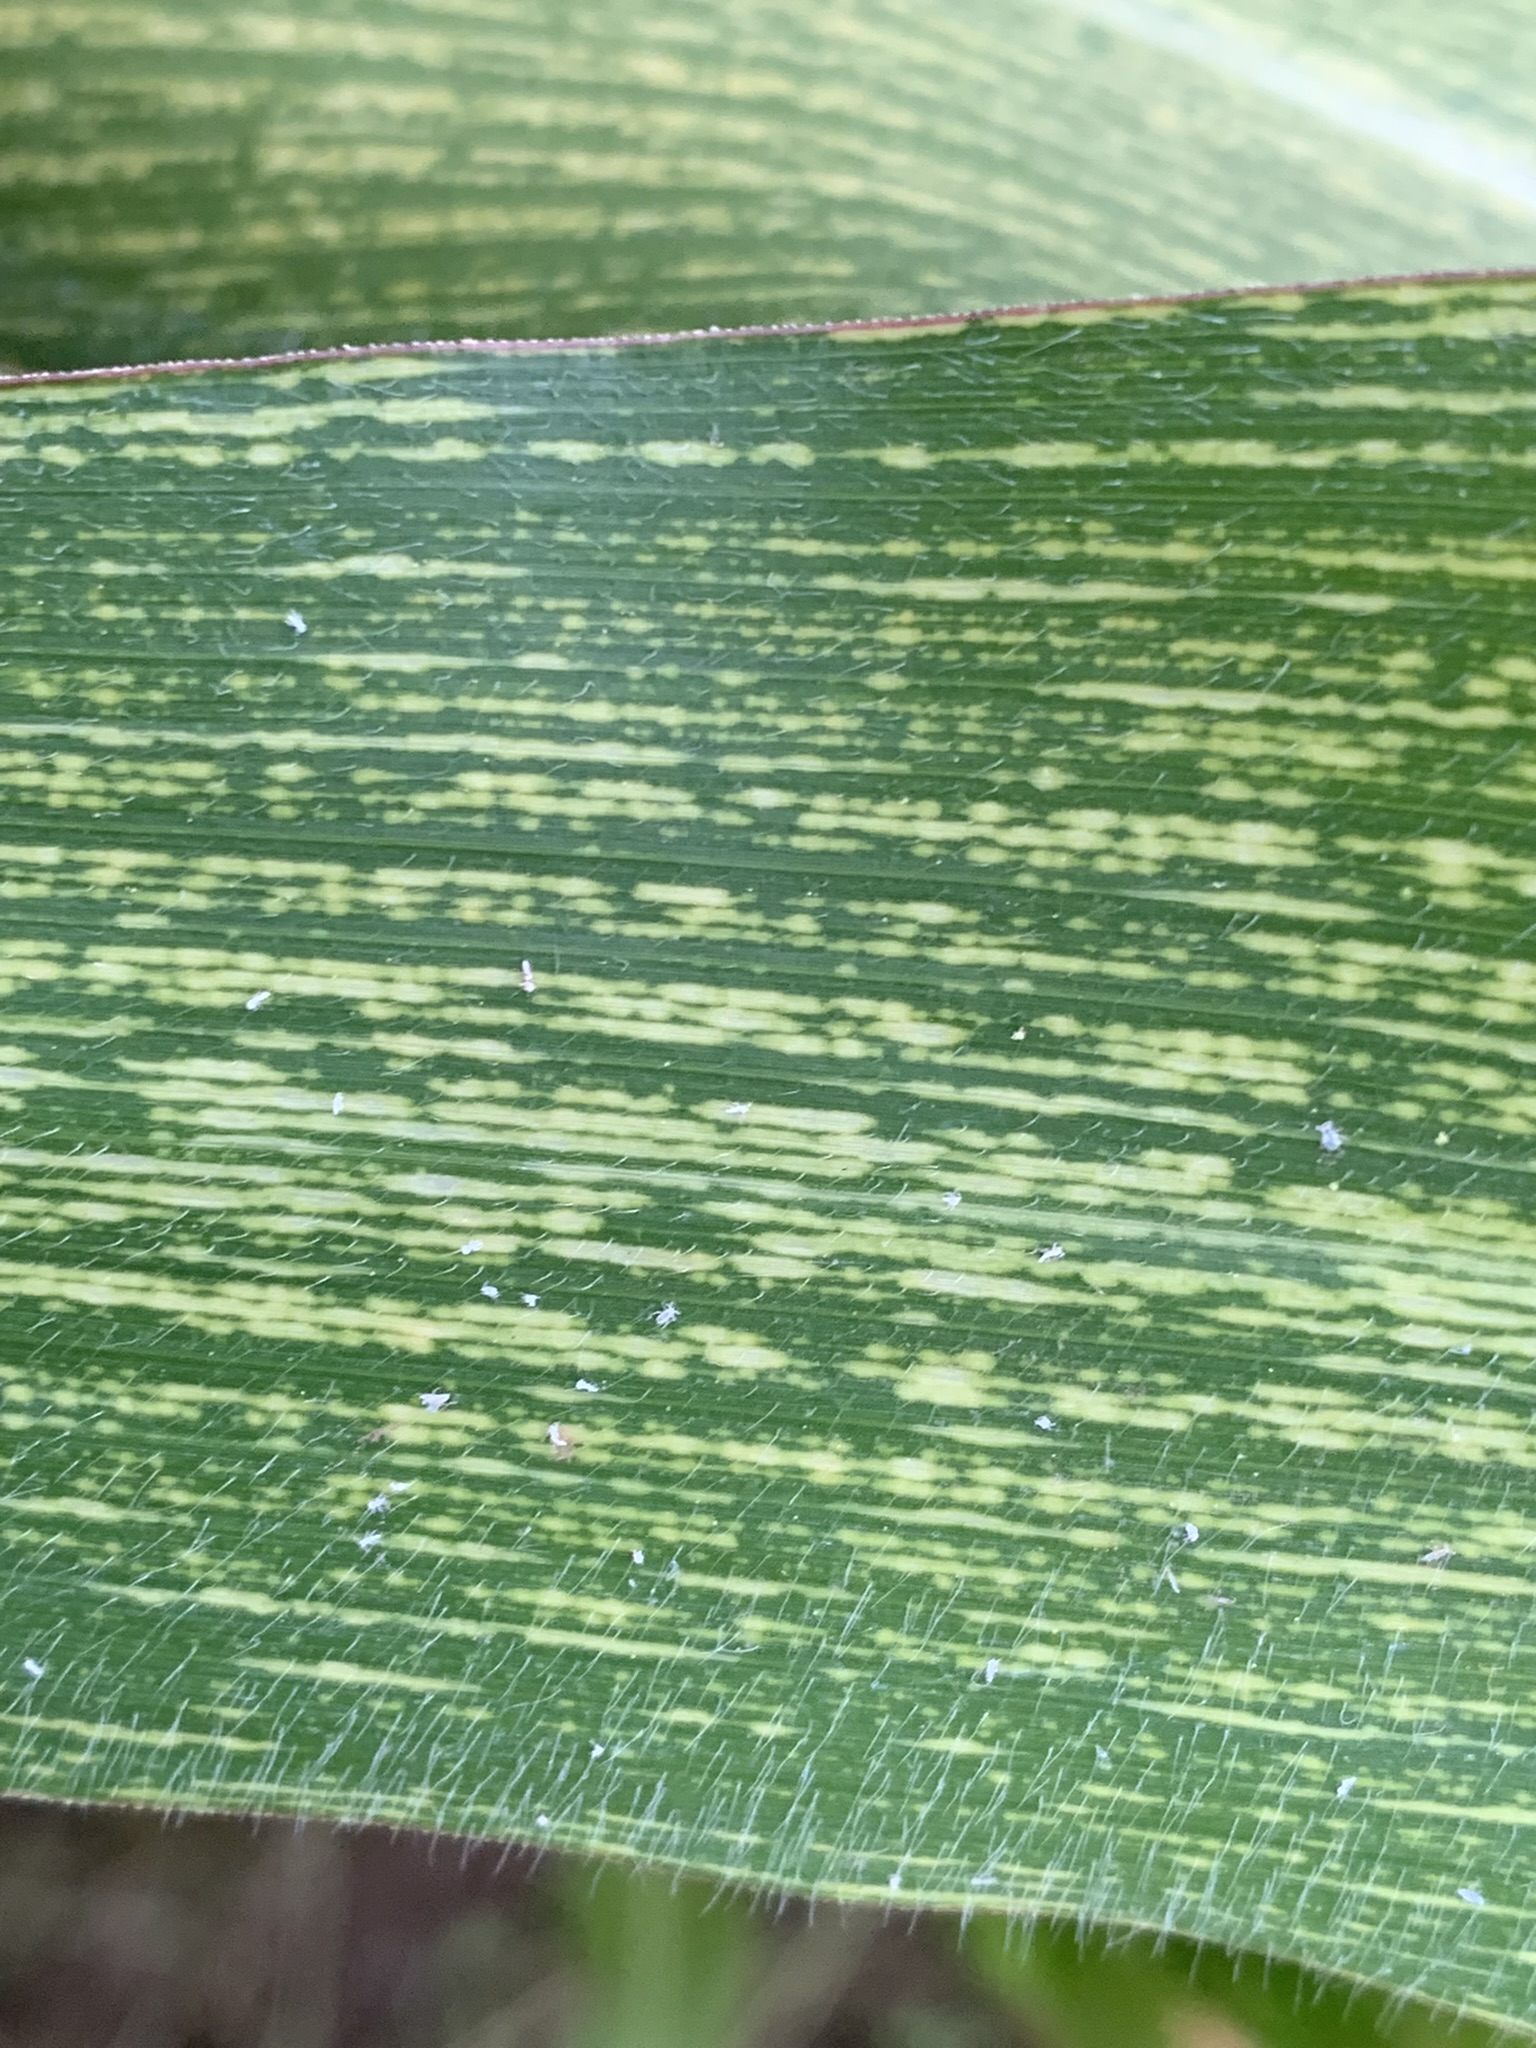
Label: MSV